Jacob de Petersen

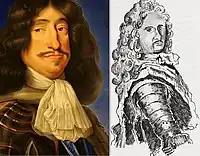
Jacob (de) Petersen (right), "the king's darling" of Frederick III of Denmark and Norway (left)

Jacob, Count Palatine and Baron de Petersen (before ennoblement Jacob Petersen) (born September 26, 1622, in Rendsburg, died October 26, 1704, in Leusden) was a Danish and Brunswijker courtier, politician and diplomat. He wore the dignity of Count Palatine ("Comes Palatinus"), imperial Baron, Lord of Engelenburg, Aschat and the house of Heiligenberg. At the end of the 17th century, De Petersen became the largest landowner in Northern Norway through inheritance.